Japanese cruiser Naniwa

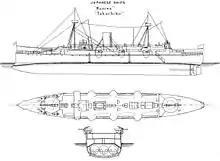
Left elevation and deck plan

The "Naniwa"-class cruisers were designed by Armstrong Mitchell's chief naval architect, William White, as improved versions of the pioneering Chilean protected cruiser (later purchased by the IJN and renamed "Izumi") and the Royal Navy's equivalent ships. When completed, "Naniwa" and her sister ship, , were considered the most advanced and most powerful cruisers in the world. The cruisers displaced at normal load. The ships had a length between perpendiculars of and an overall length of , a beam of and a draft of at deep load. The cruisers were fitted with a plough-shaped naval ram of mild steel below the waterline and had a partial double bottom extending between the forward and aft magazines. They were powered by a pair of horizontal, two-cylinder double-expansion steam engines, each driving one shaft using steam produced by six cylindrical boilers. The engines were designed to produce a total of with forced draught to give the ships a maximum speed of . During her speed trials, "Naniwa" reached a speed of from . The "Naniwa"-class cruisers carried enough coal to gave them a range of about at a speed of . The ship's crew consisted of 338 officers and men.